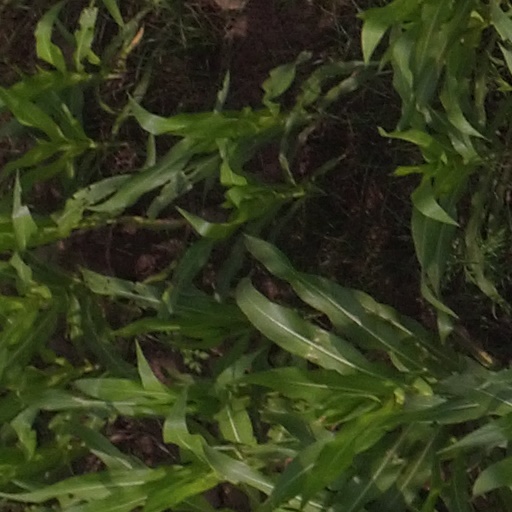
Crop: maize; corn